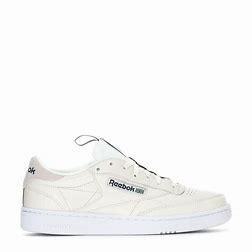
Brand: Reebok
Model: Club C 85 Mu